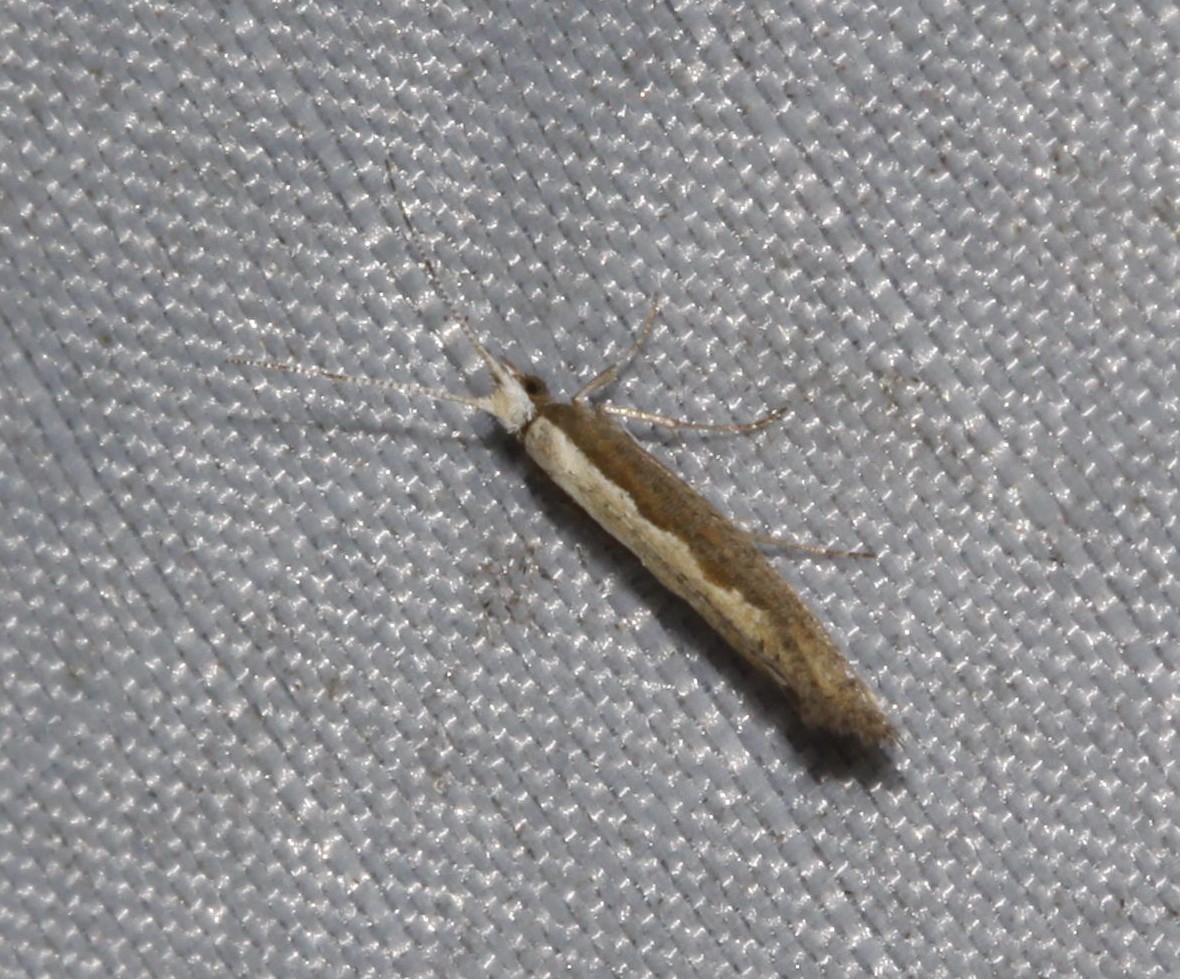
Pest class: diamondback_moth